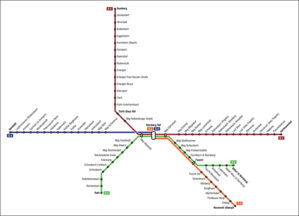
La S-Bahn de Nuremberg est le réseau de S-Bahn, système de transport en commun comparable au RER, desservant la région métropolitaine de Nuremberg/Fürth, en Allemagne. Inauguré le 26 septembre 1987 à l'occasion de la mise en service d'une première ligne de la gare centrale de Nuremberg à Lauf an der Pegnitz, le réseau a été complété par une branche vers Altdorf bei Nürnberg en 1992 et Roth en 2001. Des prolongements majeurs ont été mis en service le 12 décembre 2010 avec l'inauguration de lignes desservant Ansbach, Neumarkt in der Oberpfalz, Bamberg et Hartmannshof. La S-Bahn de Nuremberg compte 224 kilomètres de voies sur lesquelles circulent quatre lignes desservant 74 gares. Le réseau est exploité par DB Regio Franken, filiale de la Deutsche Bahn. À travers le Verkehrsverbund Großraum Nürnberg, la tarification est intégrée avec les autres systèmes de transport de la région, notamment le métro et le tramway de Nuremberg.